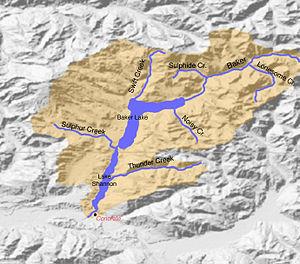
La rivière Baker est un affluent d'environ 48 km de long du fleuve Skagit dans le nord-ouest de l'État de Washington aux États-Unis. La rivière s'écoule dans la région des North Cascades à l'est du mont Baker dont son nom est issu. Une partie du bassin de la rivière s'étend par ailleurs au sein du parc national des North Cascades. La rivière traverse la localité de Concrete près de sa confluence avec le fleuve et est équipée de deux barrages hydroélectriques gérés par la société Puget Sound Energy.